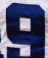
Number: 9